Ram Inthra Kor Mor 9 MRT station

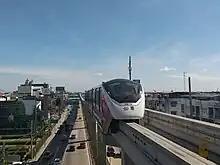
Monorail approaching station

The station's original English name was Ram Inthra KM.9 and was renamed on 6 September 2021 to Ram Inthra Kor Mor 9 to prevent misunderstanding when communicating between foreigners and locals. The subject was debated heavily online.